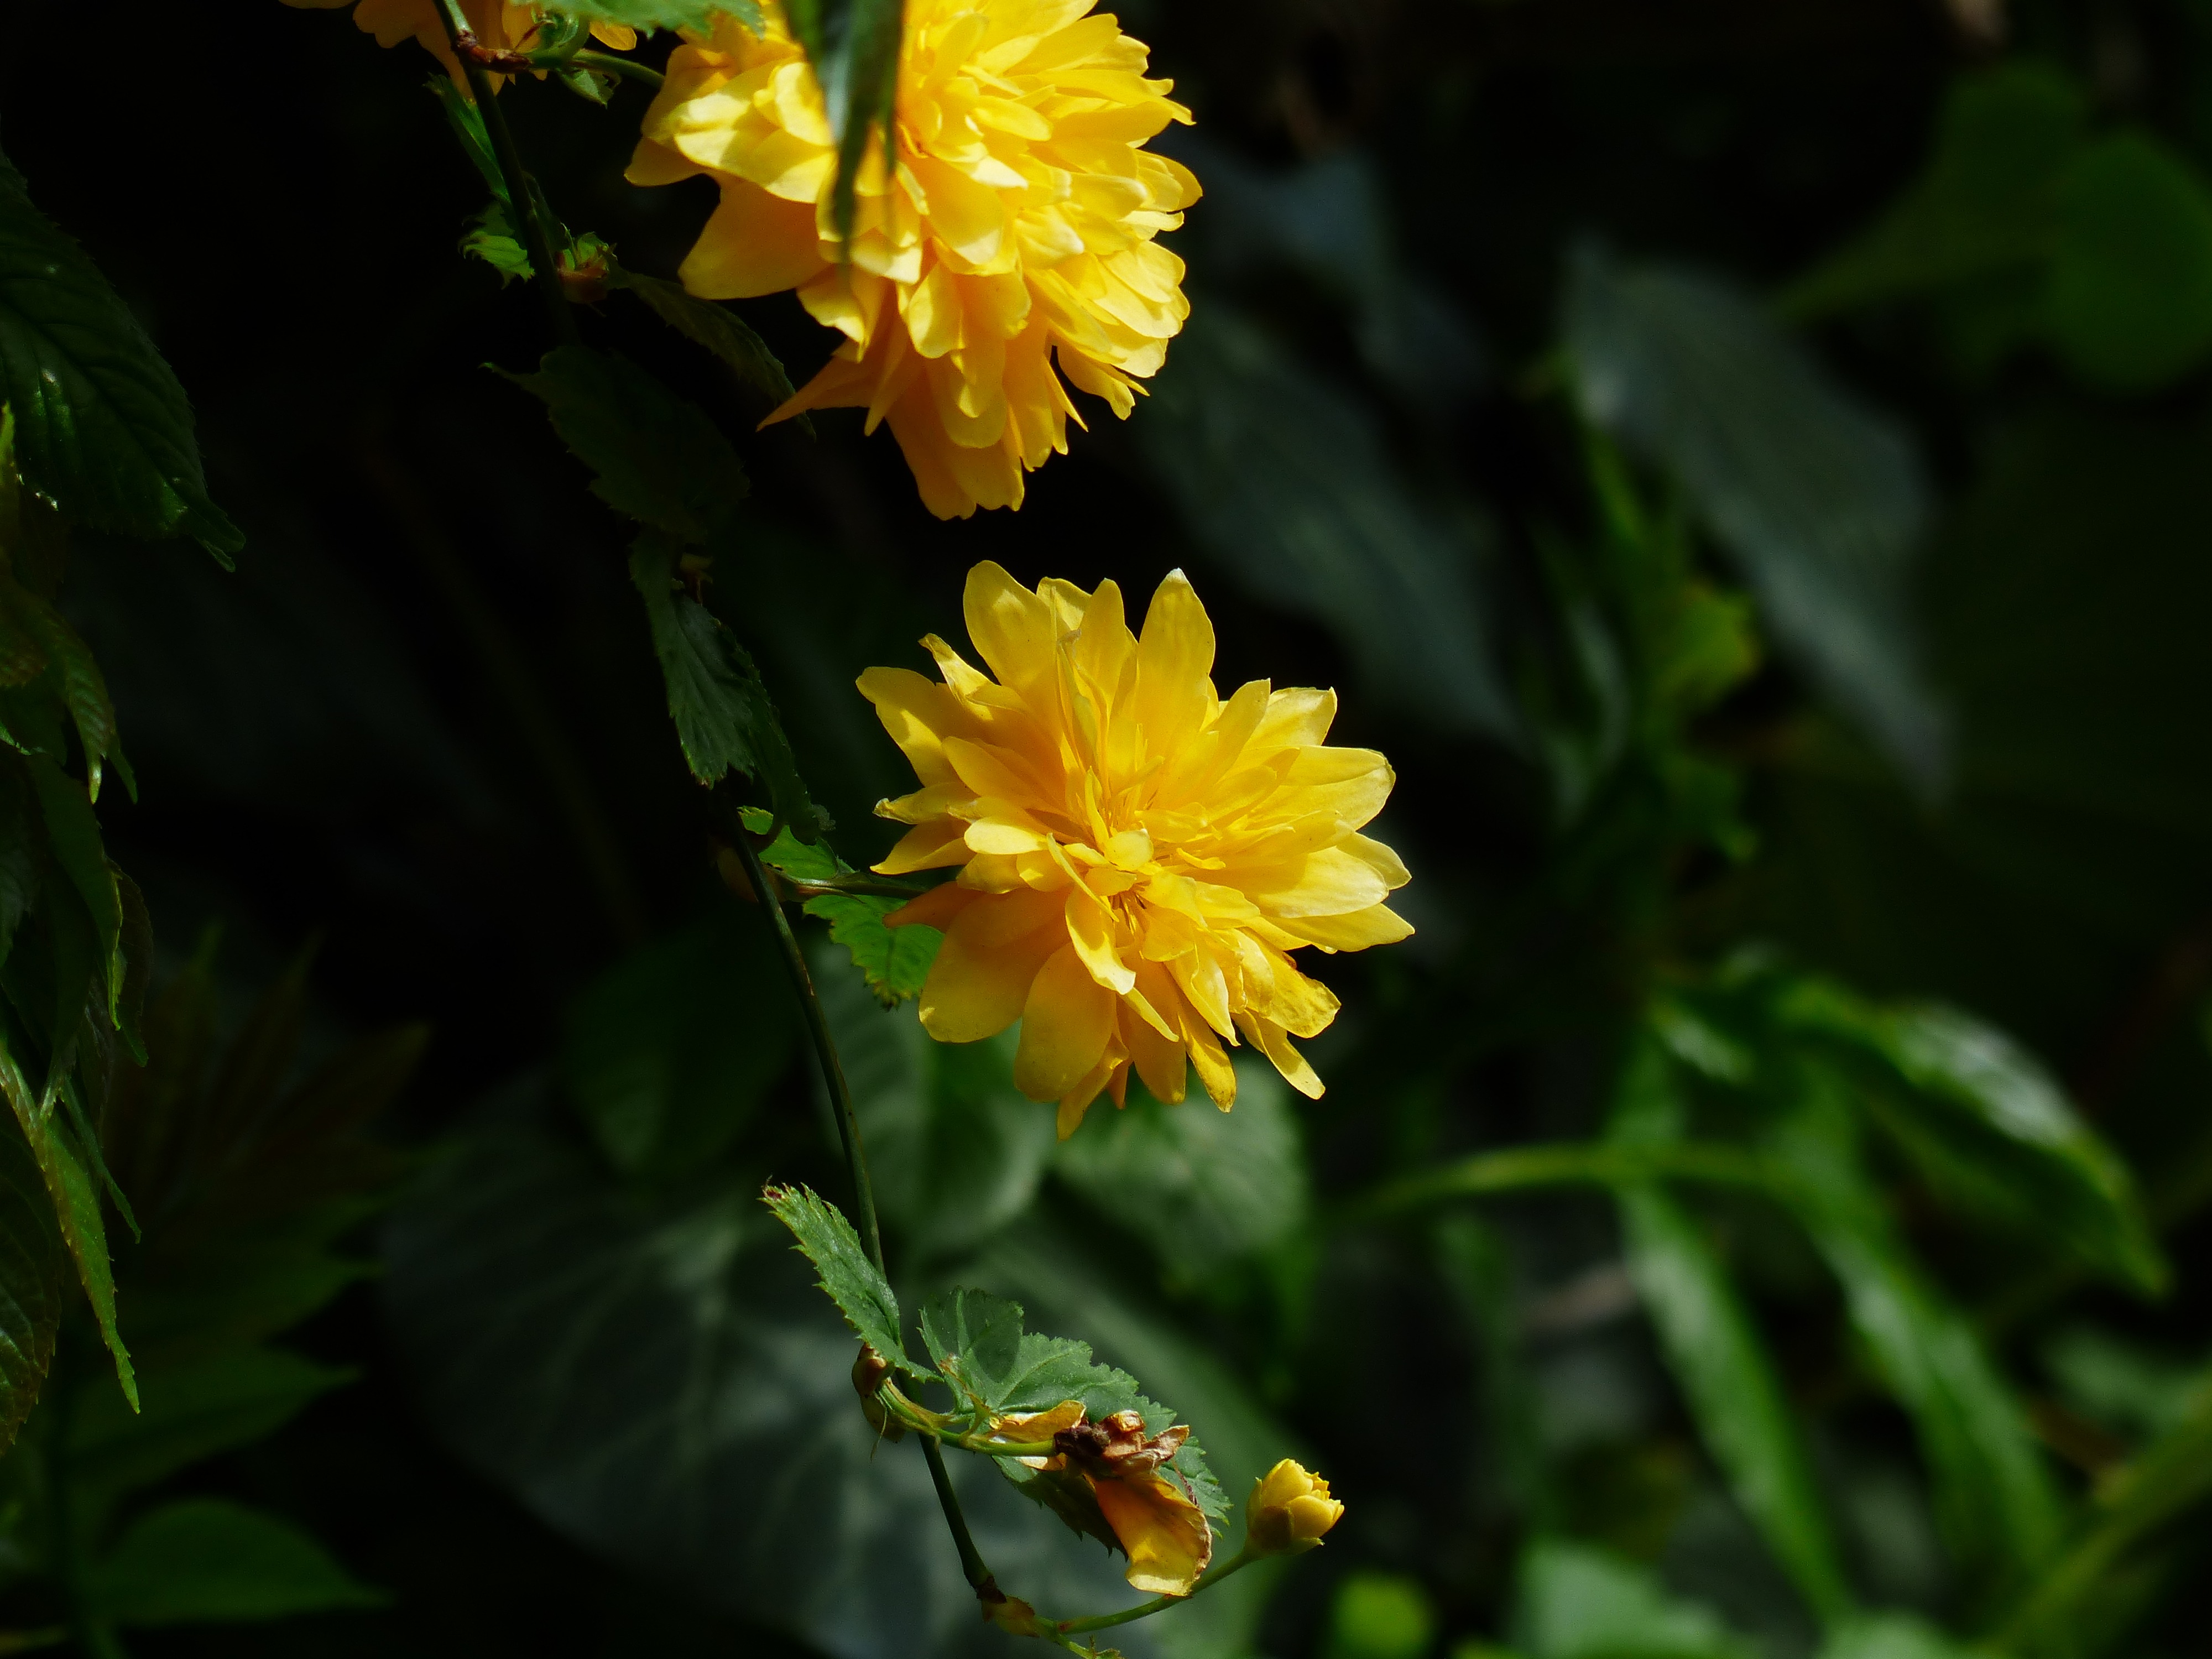
nature, branch, blossom, plant, leaf, flower, petal, bloom, bush, insect, botany, yellow, flora, wildflower, nectar, kerria, amber, macro photography, ornamental plant, rose greenhouse, flowering plant, rosaceae, ranunkel shrub, japanese kerrie, land plant, kerria japonica, yamabuki, kerria japonica pleniflora, pleniflora